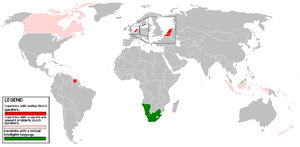
Le néerlandais est la troisième langue germanique, après l'anglais et le haut allemand, avec ses 25 millions de locuteurs maternels. Elle est langue officielle aux Pays-Bas et dans ses territoires d'outre mer, en Belgique, en Flandre et au Suriname. Elle est enfin langue régionale en France. Confinée, après une importante extension médiévale, dans l'actuel Westhoek français, elle a toutefois pratiquement disparu de la Flandre française au cours du XXᵉ siècle. Aujourd'hui, seuls quelques dizaines de milliers de locuteurs, âgés de plus de 60 ans, la pratiquent encore quotidiennement. Le néerlandais fait partie des dialectes franciques, soit les dialectes parlés par les francs. Plus précisément, il s'agit des parlers des francs saliens, par opposition aux francs ripuaires, qui, vers 440, se sont installés aux Pays-Bas méridionaux. Le vieux néerlandais est issu du francique occidental. Il se distingue essentiellement du vieux haut allemand, issu du moyen et haut francique, par l'absence de la seconde mutation consonantique et l'abandon du système casuel.